Razor wire

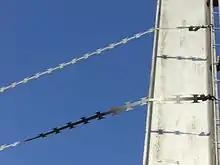
Barbed tape on a fence

Razor wire has a central strand of high tensile strength wire, and a steel tape punched into a shape with barbs. The steel tape is then cold-crimped tightly to the wire everywhere except for the barbs. Flat barbed tape is very similar, but has no central reinforcement wire. The process of combining the two is called roll forming.